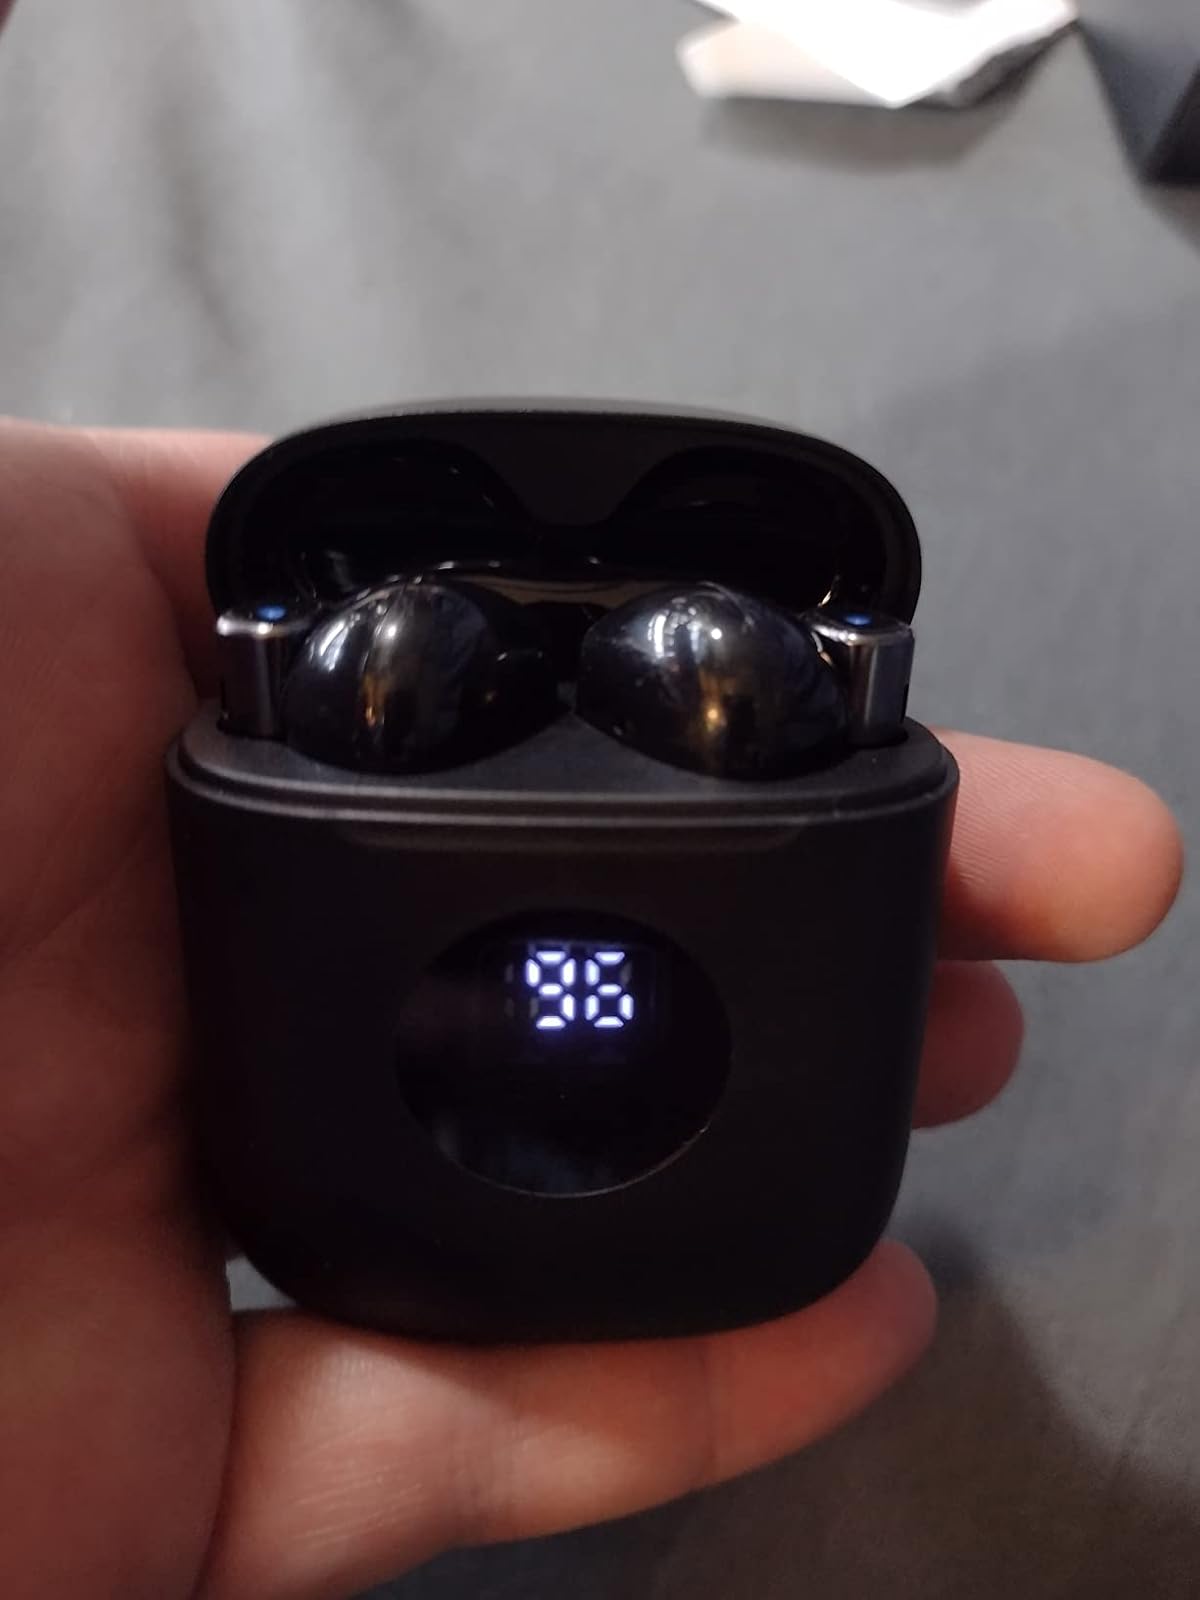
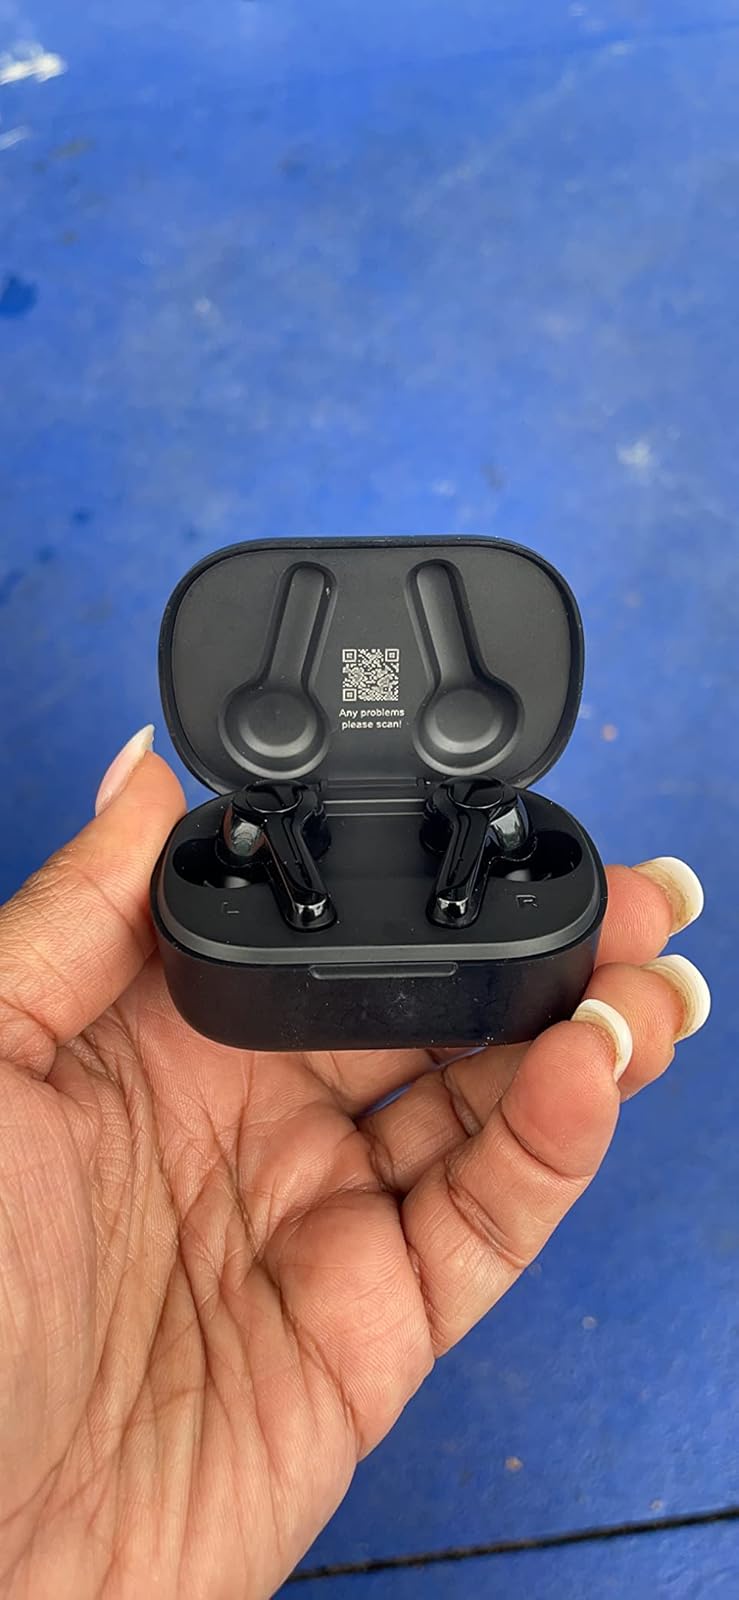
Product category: earbuds
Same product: no